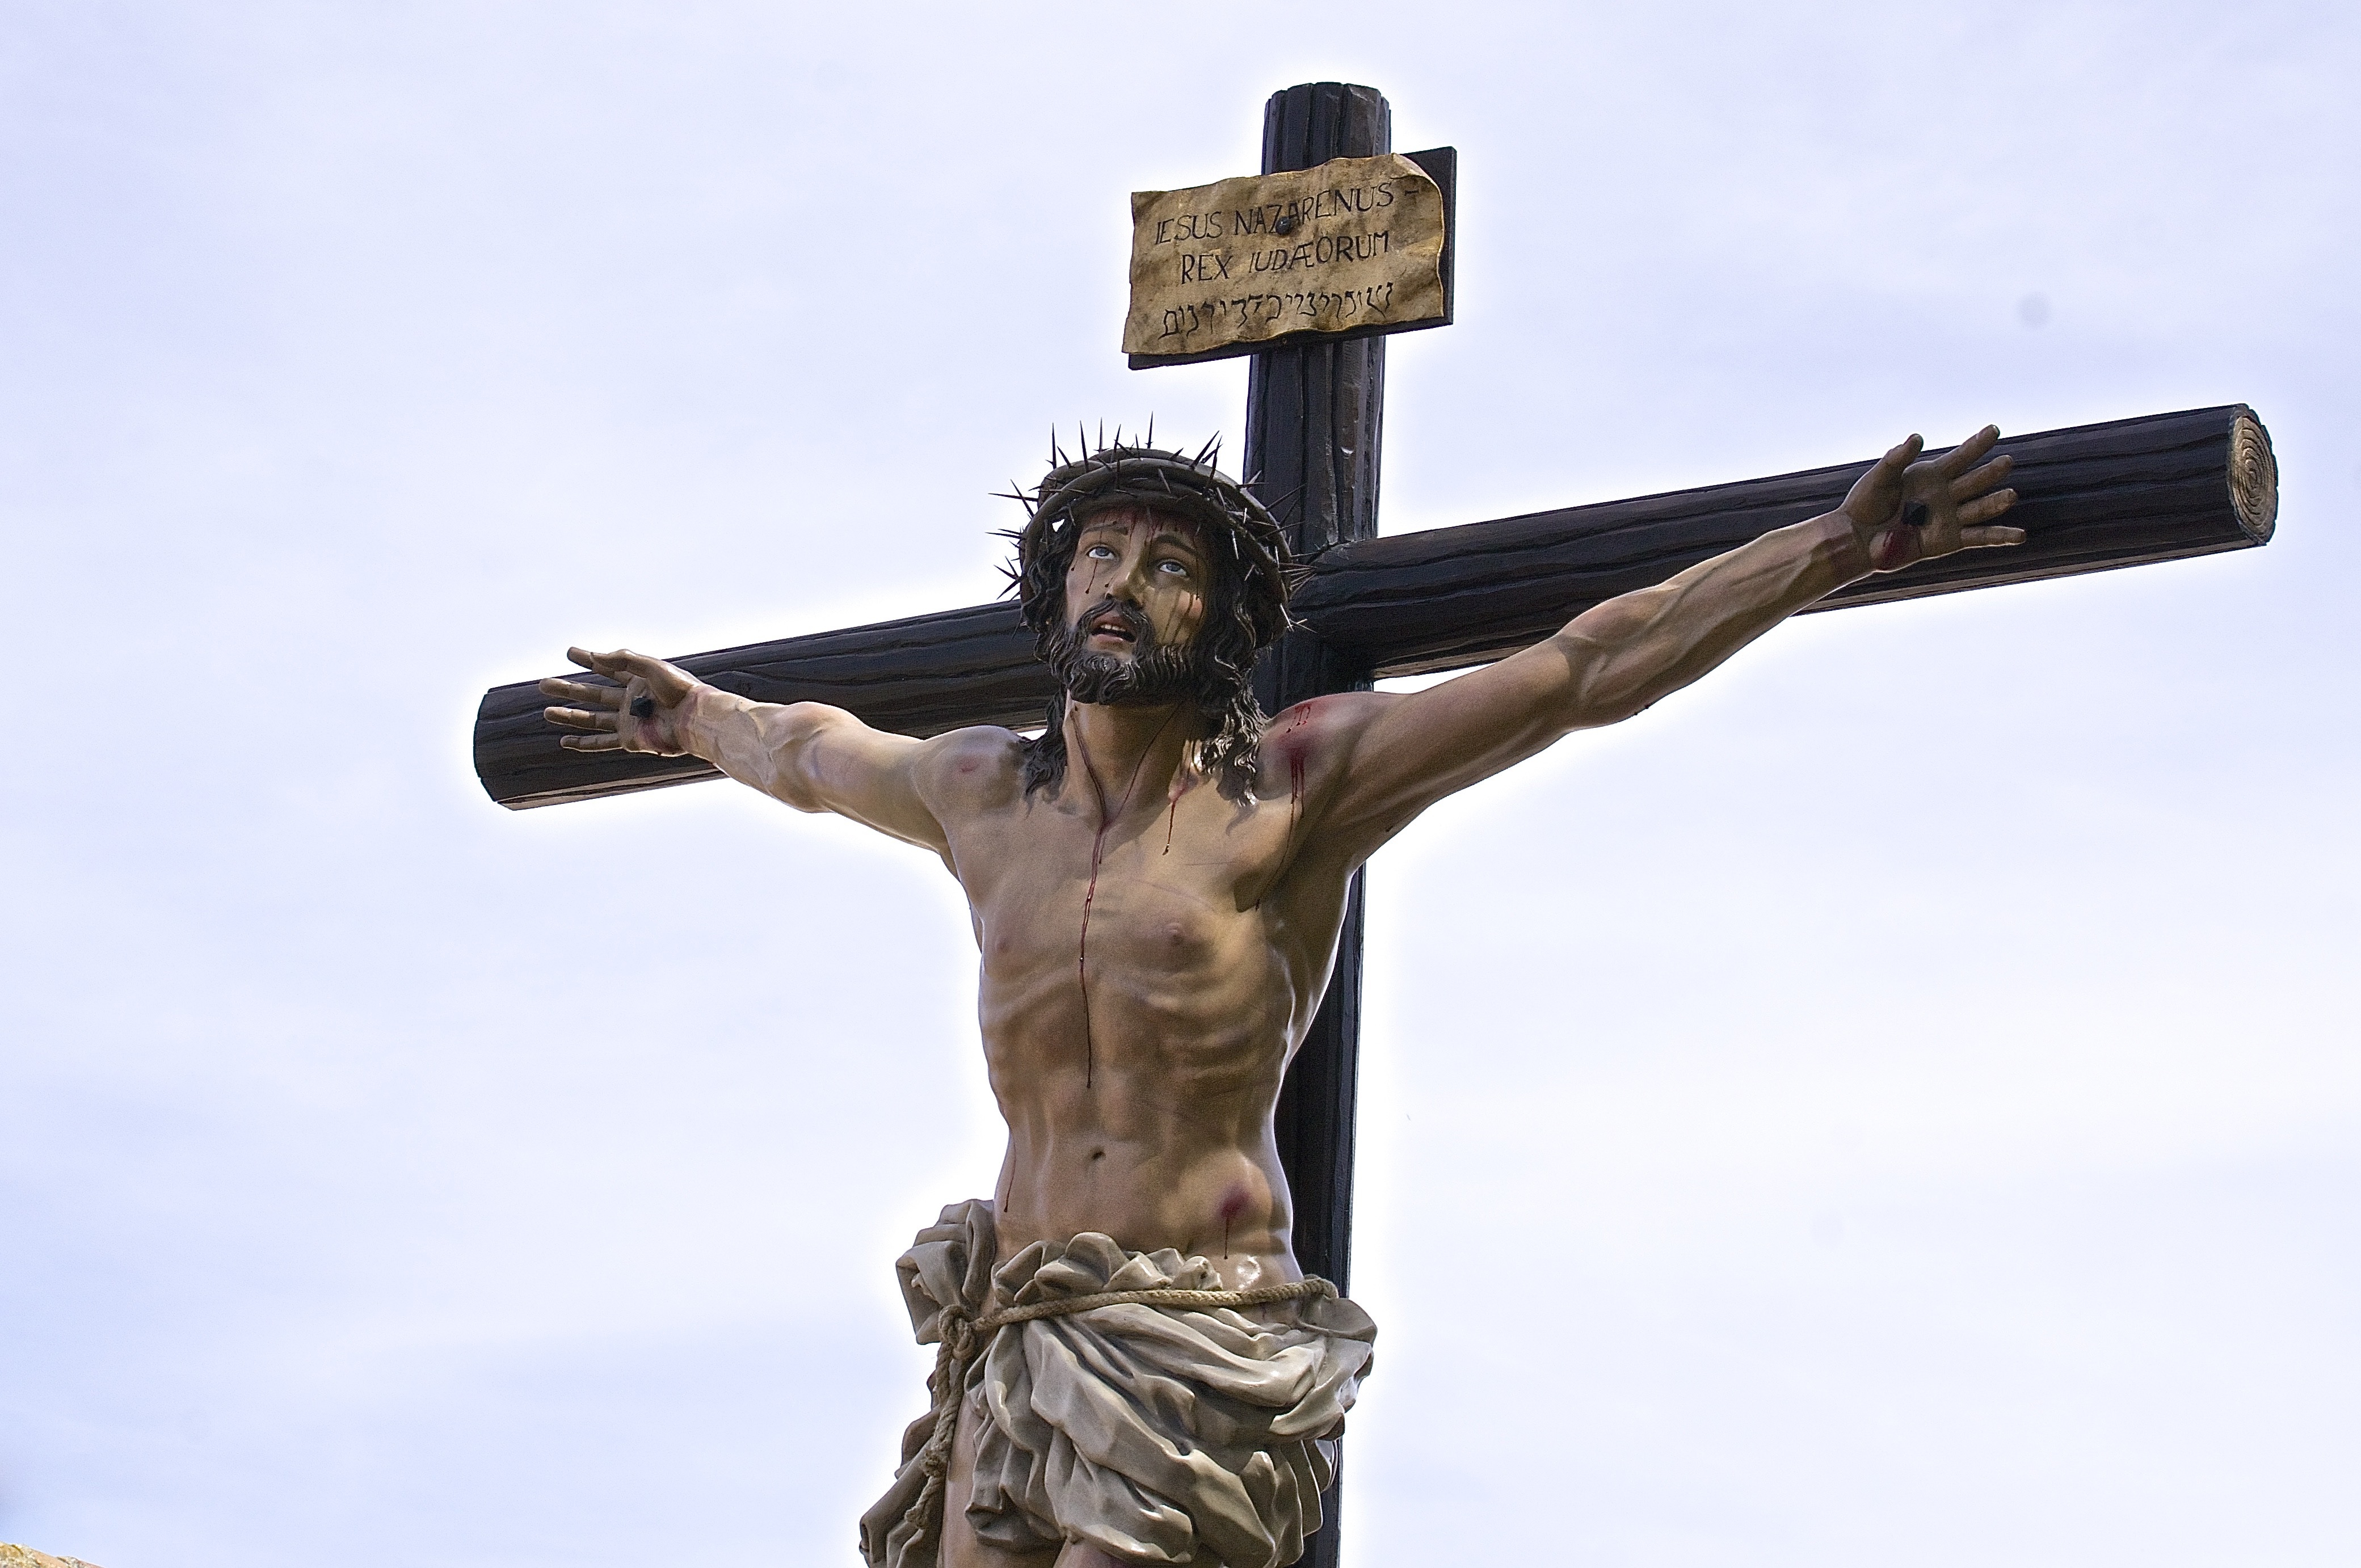
monument, statue, symbol, religion, cross, sculpture, christ, art, festival, spain, passion, easter, crucifix, sacrifice, catholics, believer, albacete, well glen